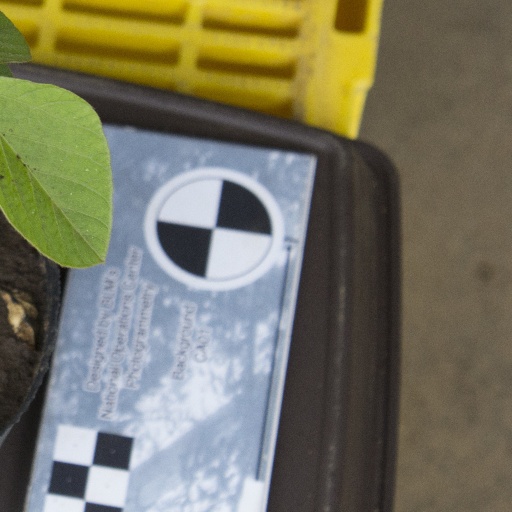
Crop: soybean